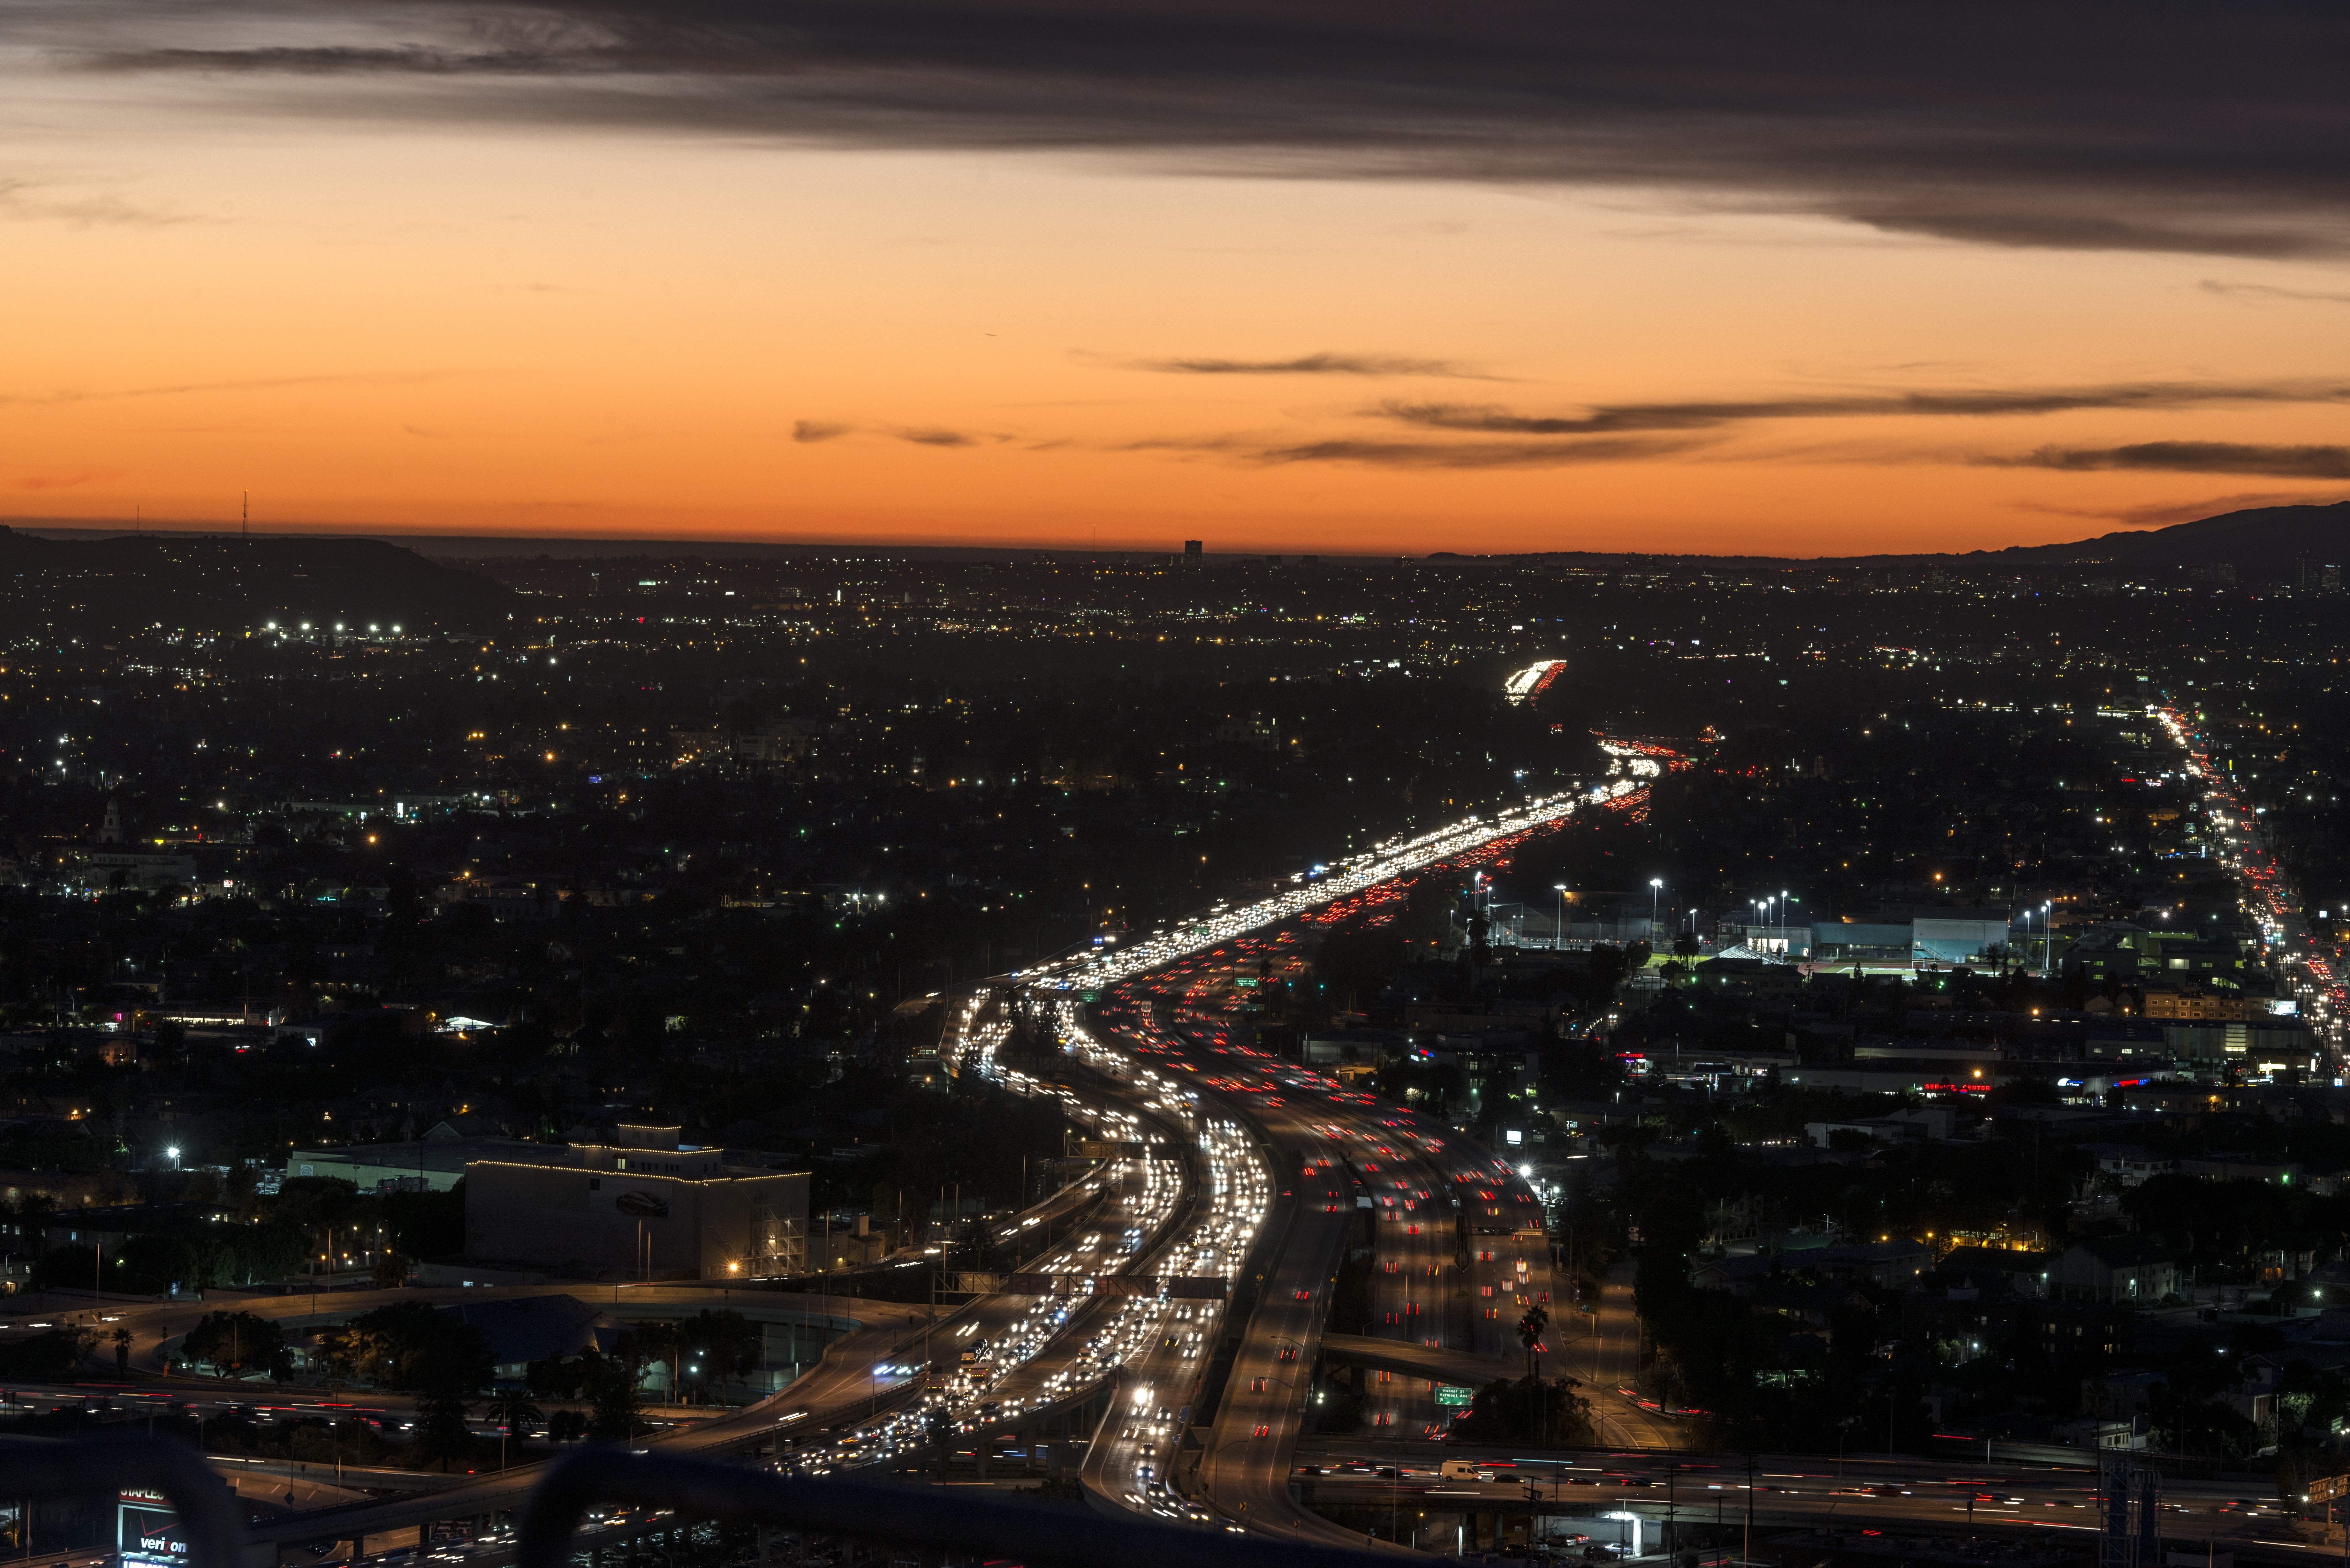
landscape, horizon, sunset, skyline, night, highway, dawn, city, urban, cityscape, dusk, evening, twilight, reflection, color, usa, california, streets, lights, scene, los angeles, aerial photography, human settlement, atmosphere of earth